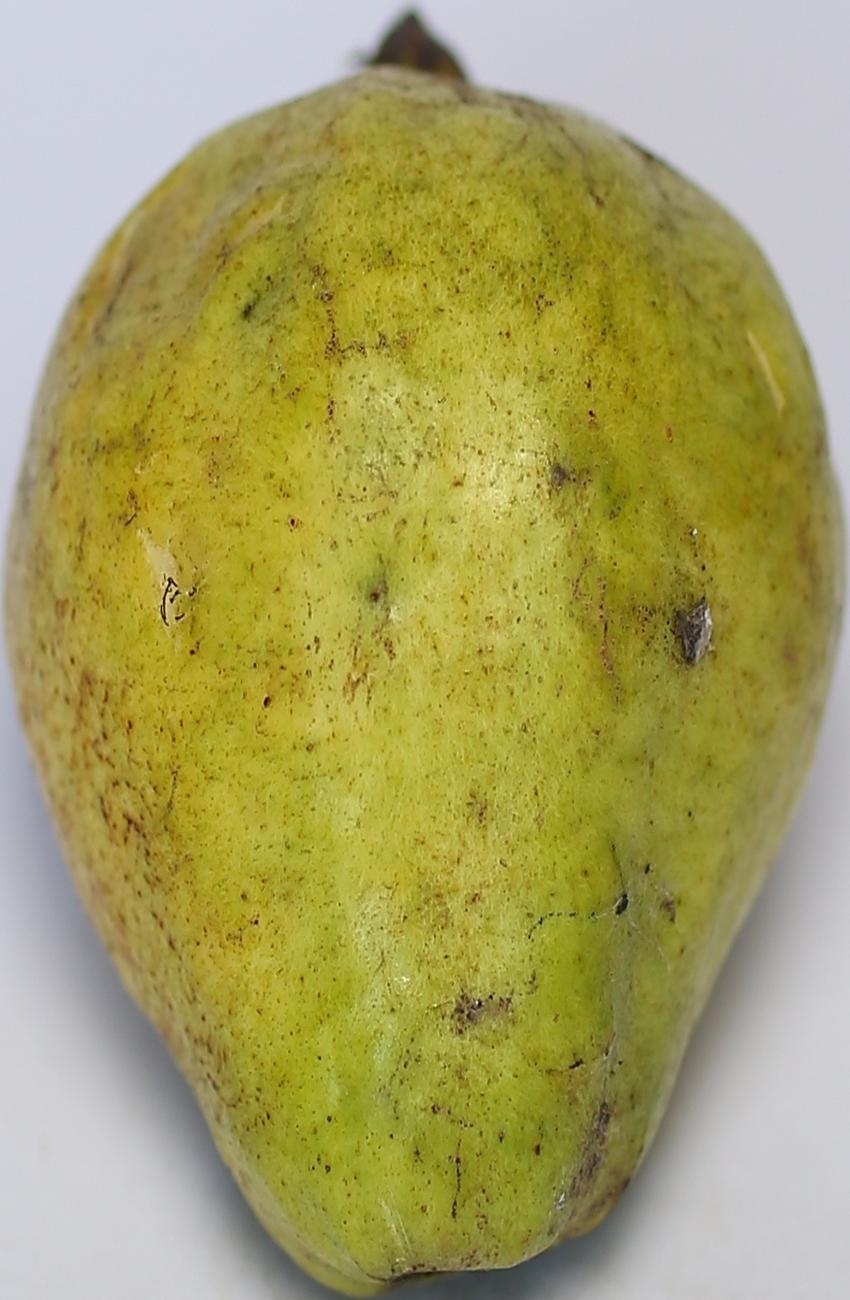
Maturity: green
Variety: riyali